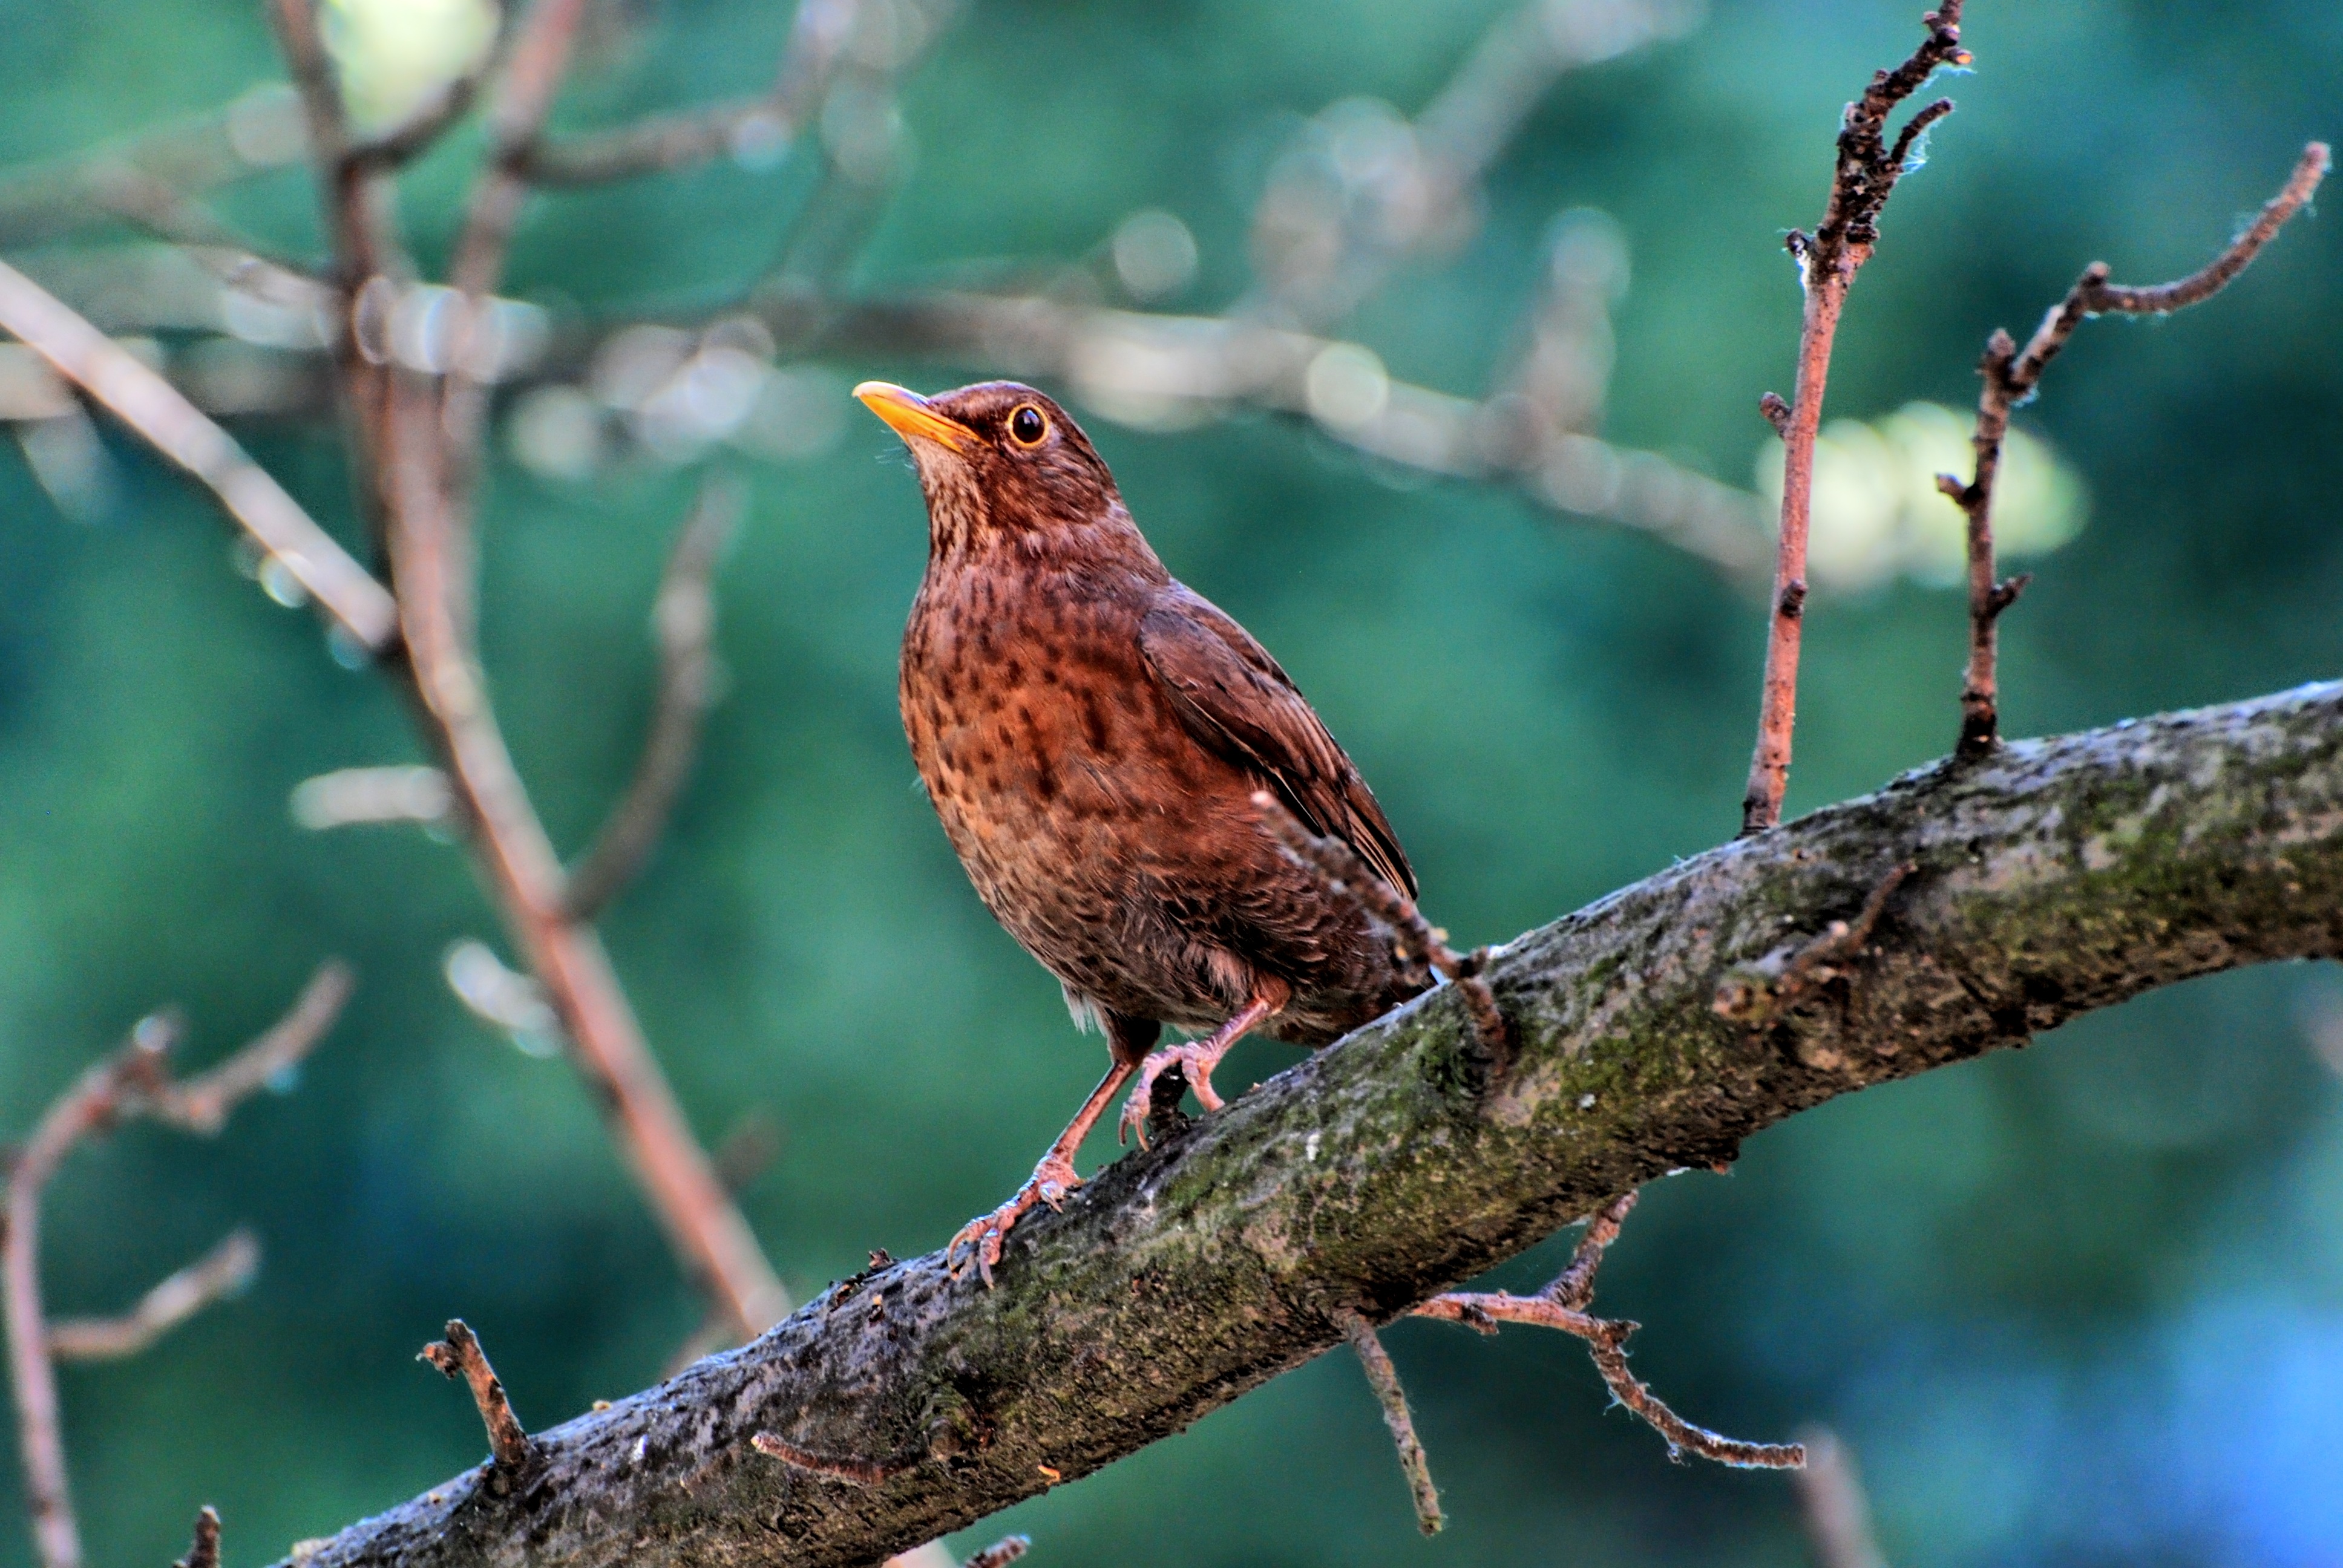
nature, branch, bird, meadow, pen, animal, wildlife, wild, green, beak, closeup, robin, fauna, ornithology, wings, vertebrate, finch, blackbird, wren, old world flycatcher, perching bird